Ivan Managarov

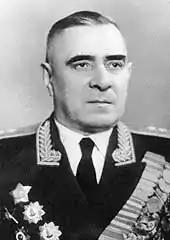
Managarov, c. 1950s

After the end of the war, Managarov was placed at the disposal of the Main Personnel Directorate when the army was disbanded in December 1945. After completing the Higher Academic Course at the Higher Military Academy between March 1946 and February 1947, he was appointed commander of the 4th Army of the Transcaucasian Military District. Relieved of command for health reasons in April 1949, Managarov was appointed commander of the Kiev Air Defense Region two months later. Retiring for health reasons on 5 September 1953, Managarov lived in Yalta, giving speeches to students and other organizations. His memoirs, focusing on the part of the 53rd Army in the Belgorod–Kharkov Offensive, were first published in 1975. Managarov died in Yalta on 27 November 1981, and was buried at the Old Cemetery of the city.